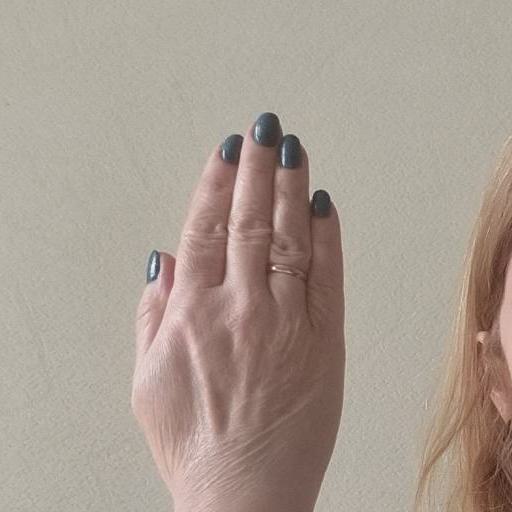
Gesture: stop_inverted